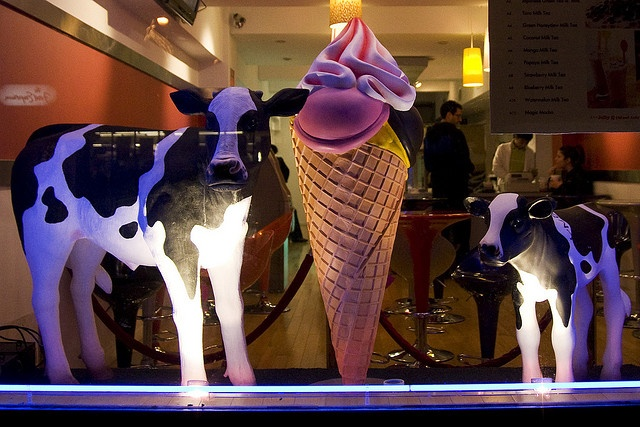
Statues of cows and an ice cream cone as a window display.
two fake cows and a fake ice cream on display
Window display of an ice-cream shop with cows and a huge cone
Statues of two cows and an ice cream cone in display window.
A window display with a cow, calf and ice cream cone.